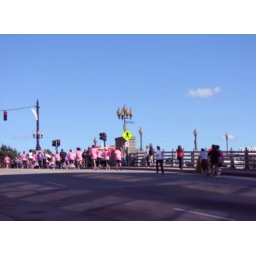
Pink shirts in the Gloria Gemma 5k race running over the bridge are almost at the finish.